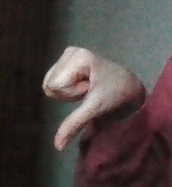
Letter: waw